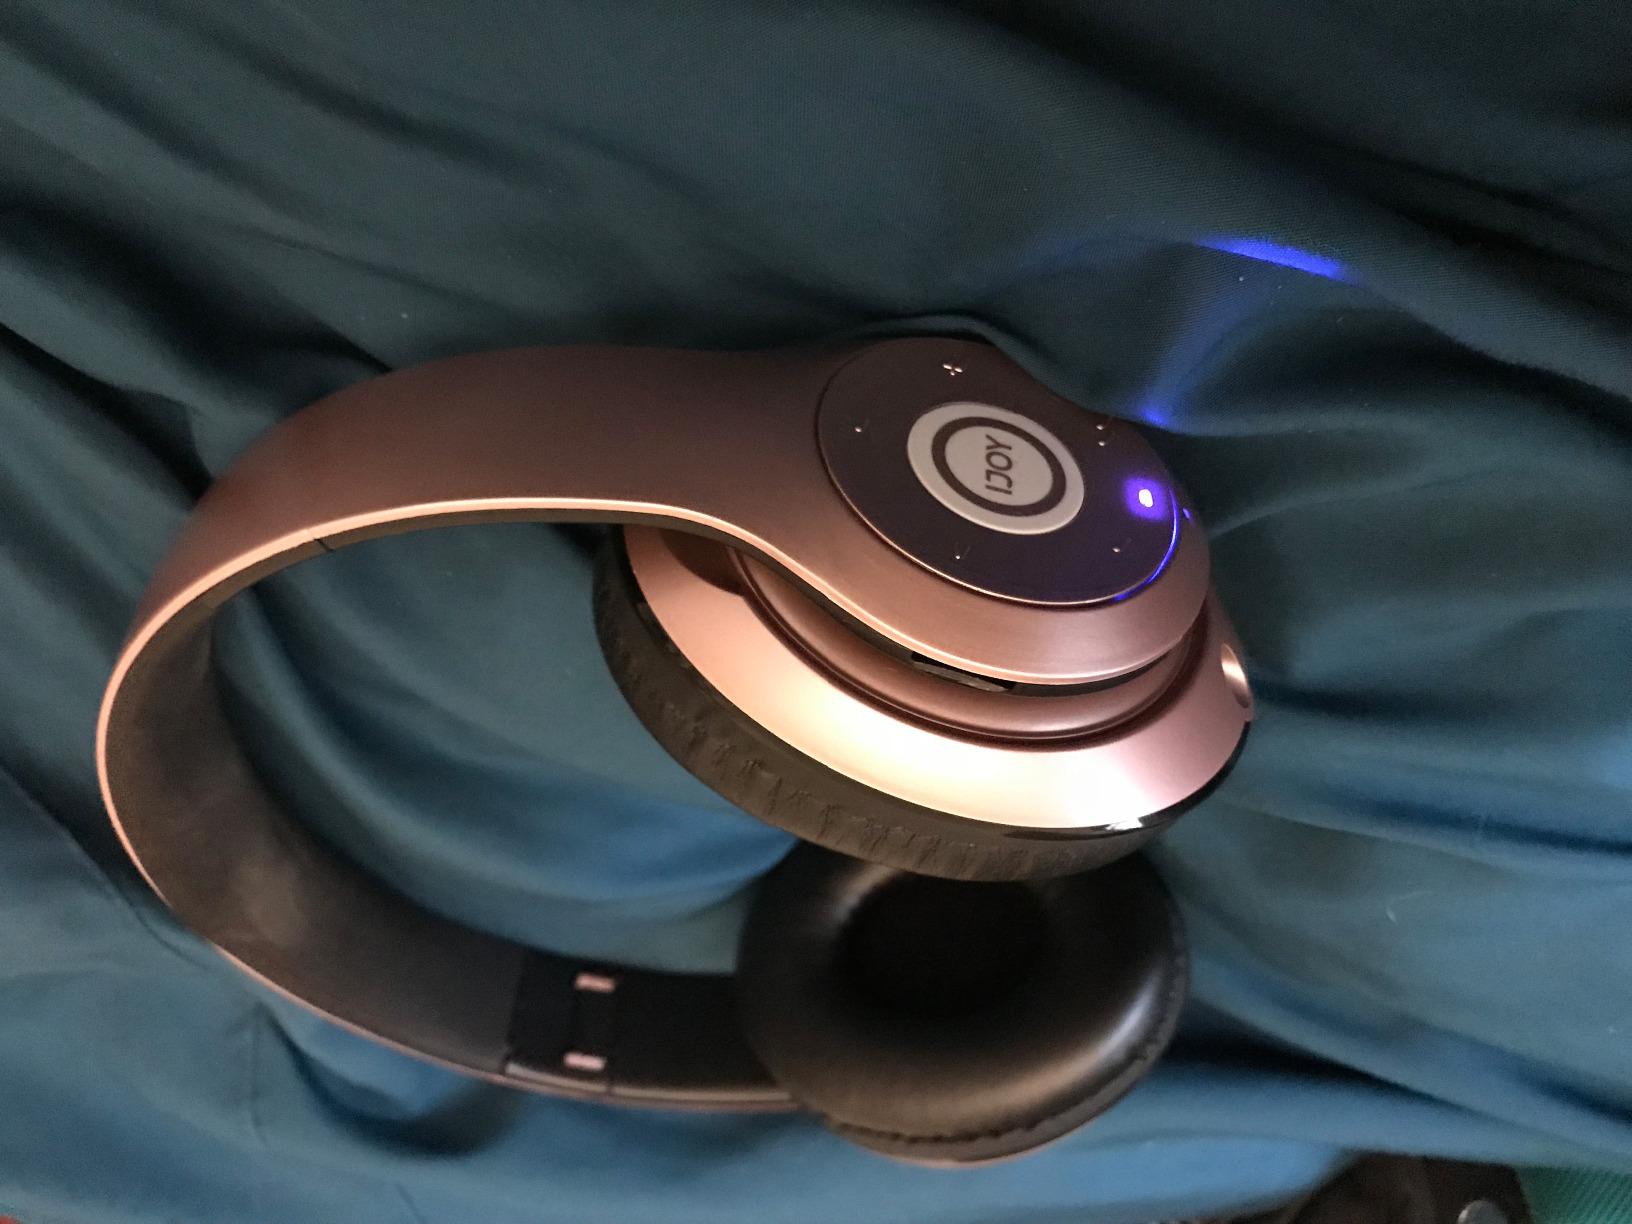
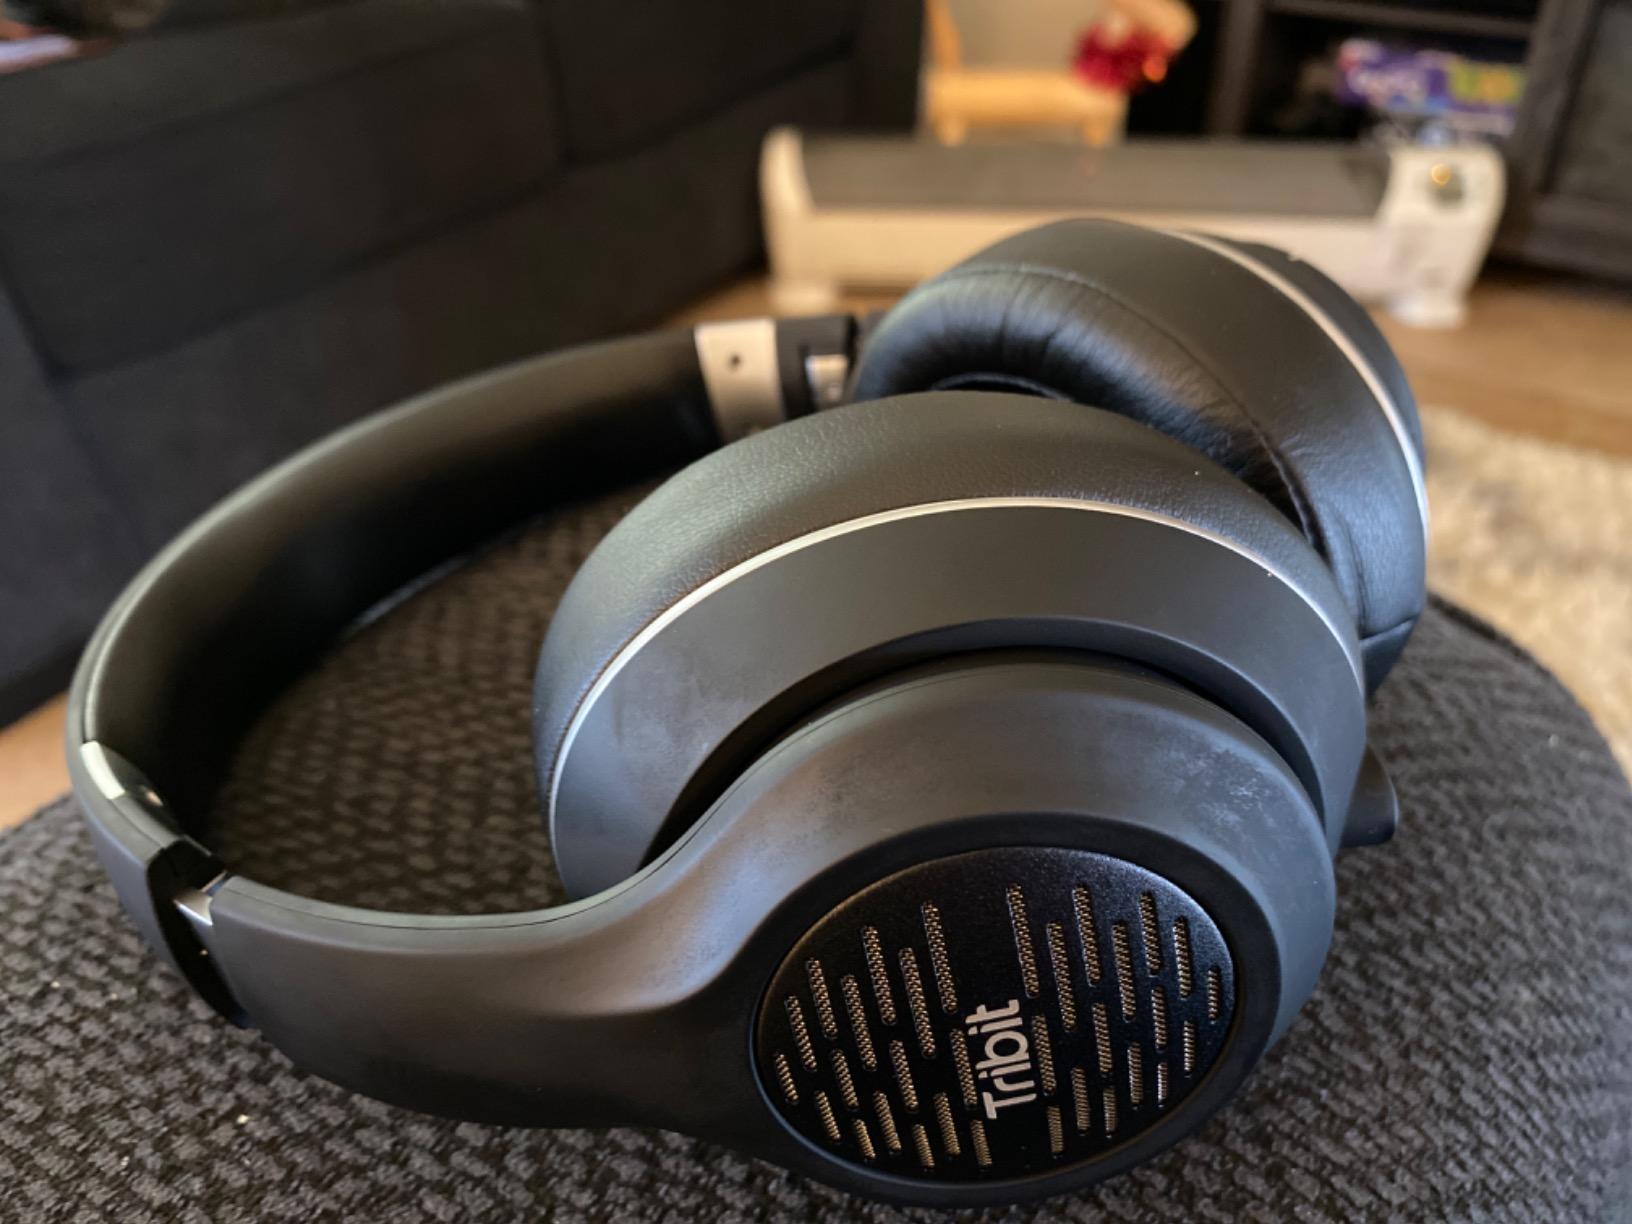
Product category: headphones
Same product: no